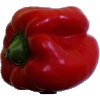
Label: Pepper Red 1